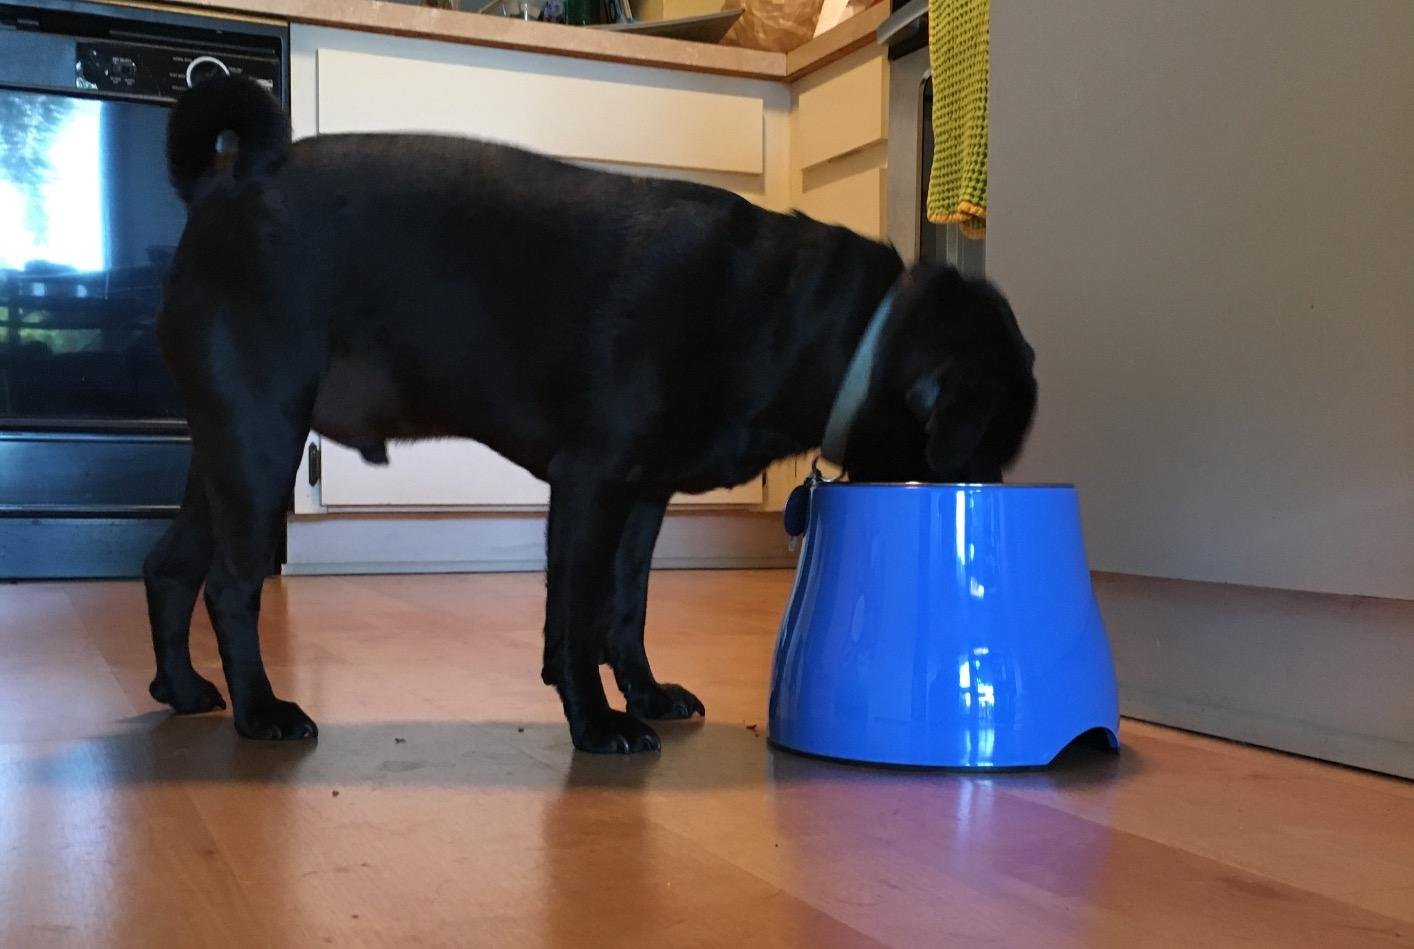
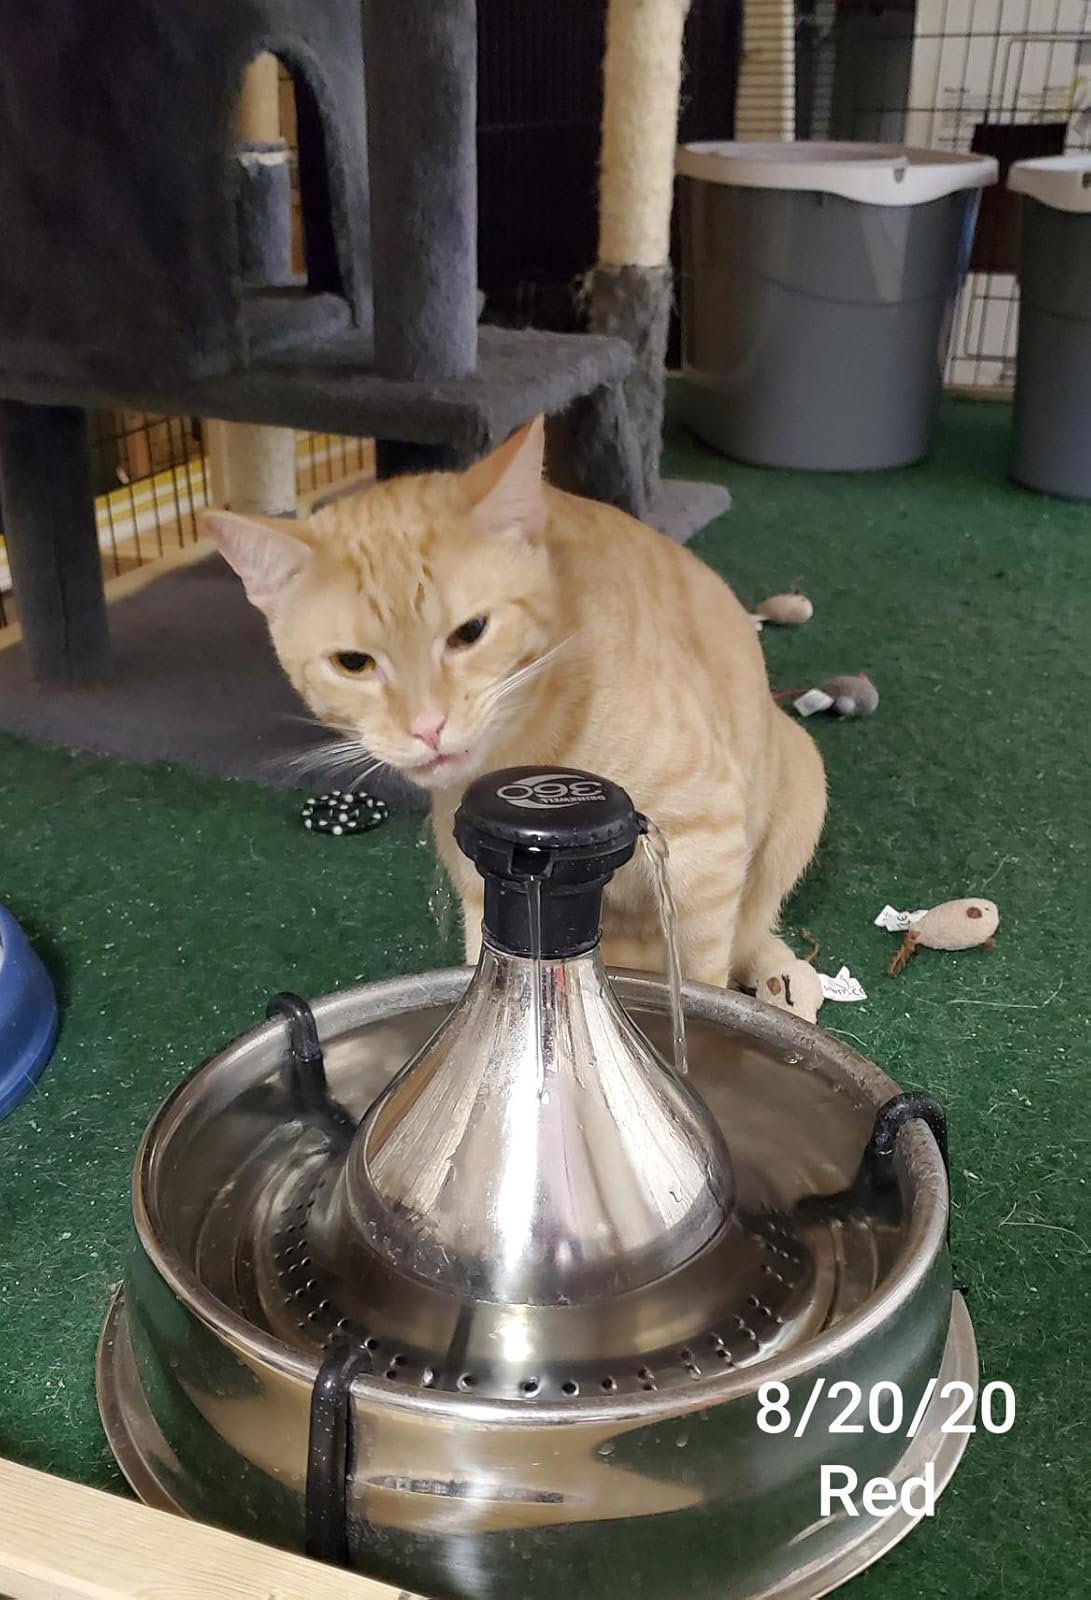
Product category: items_bowl
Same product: no